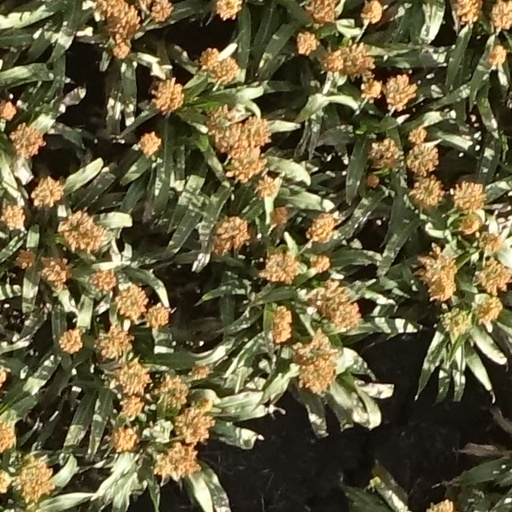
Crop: sorghum